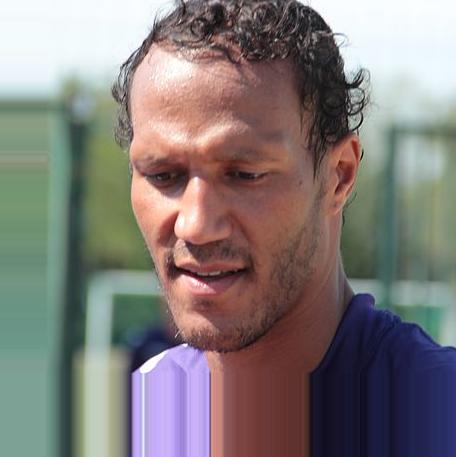
Age: 33